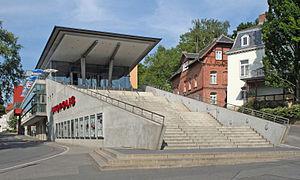
Cobourg est une ville d'Allemagne, située dans le Land de Bavière, dans l'arrondissement de la Haute-Franconie. La ville ne fait pas partie de la Bavière historique.